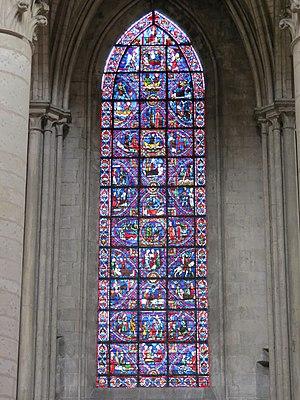
Baie 23 - Vitrail de Saint-Julien-l'Hospitalier, dans le déambulatoire nord.
Le Vitrail de Saint-Julien-l'Hospitalier à Rouen est un vitrail du déambulatoire nord de la cathédrale Notre-Dame de Rouen, numéroté 023 dans le Corpus vitrearum.
Les vitraux de la cathédrale de Rouen constituent un large panorama de l'art du vitrail depuis le début du XIIIᵉ siècle jusqu'à la fin du XXᵉ siècle